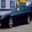
Label: automobile